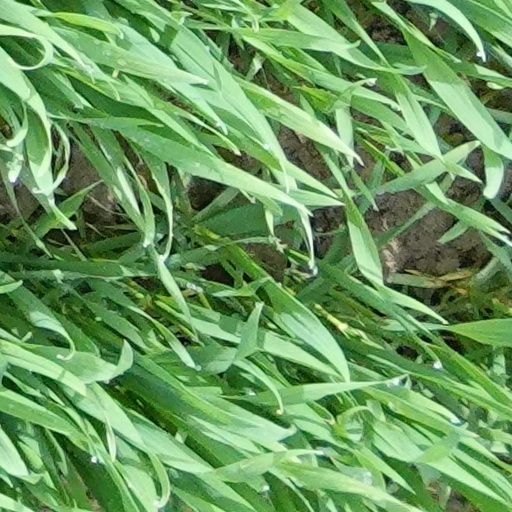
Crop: wheat